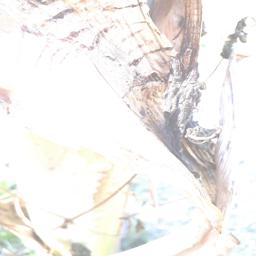
Label: BACTERIAL SOFT ROT